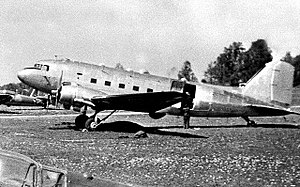
Consolidated PBY Catalina / Operationel historie / Militær anvendelse, efter krigen / Catalina affæren
Et Tp 79
Consolidated PBY Catalina, i Canadisk tjeneste kendt som Canso, er et amerikansk søfly især beregnet til patrulje, overvågning og søredning.